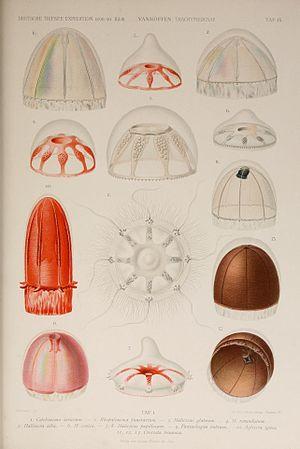
Colobonema est un genre de Trachyméduses de la famille des Rhopalonematidae.
Les Trachymedusae constituent un ordre des cnidaires de la classe des hydrozoaires.